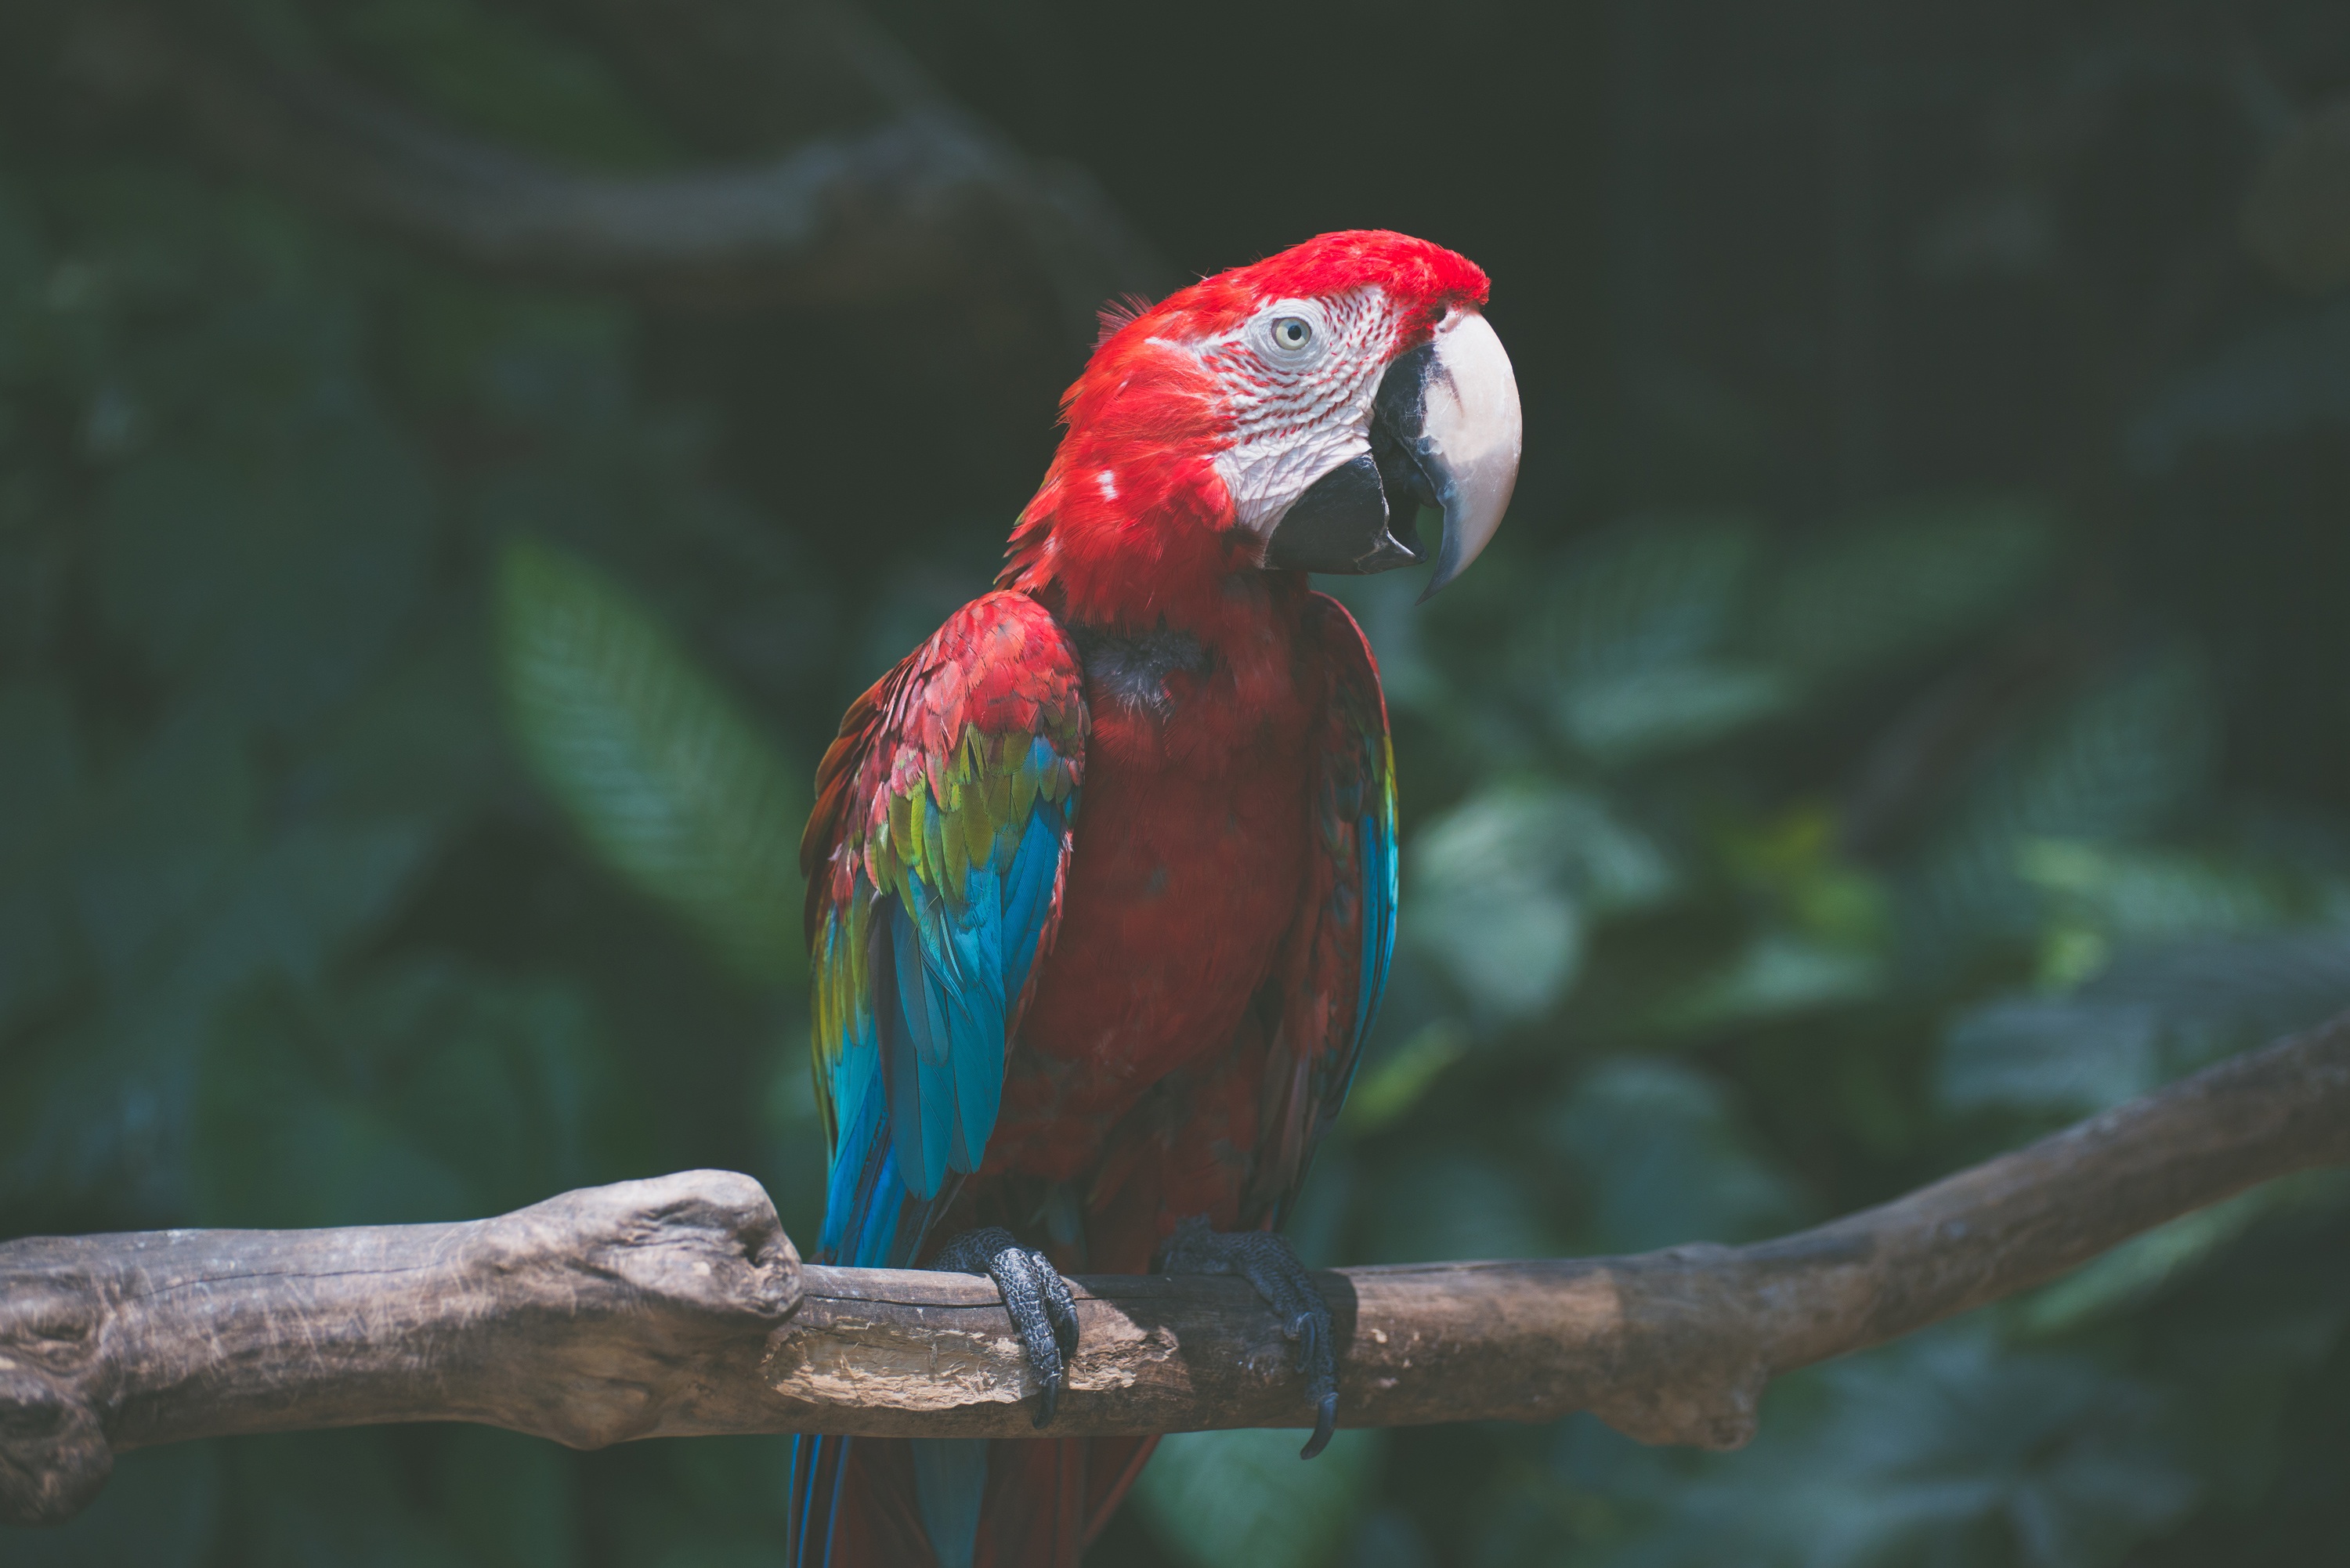
nature, bird, animal, wildlife, beak, colourful, colorful, avian, fauna, plumage, lorikeet, macaw, feathers, vertebrate, parrot, exotic, perched, animal photography